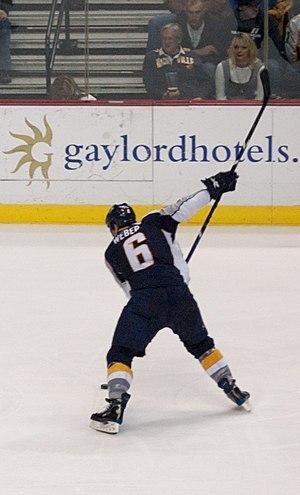
Lancer-frappé de Weber durant une partie entre les Prédateurs de Nashville et les Red Wings de Detroit.